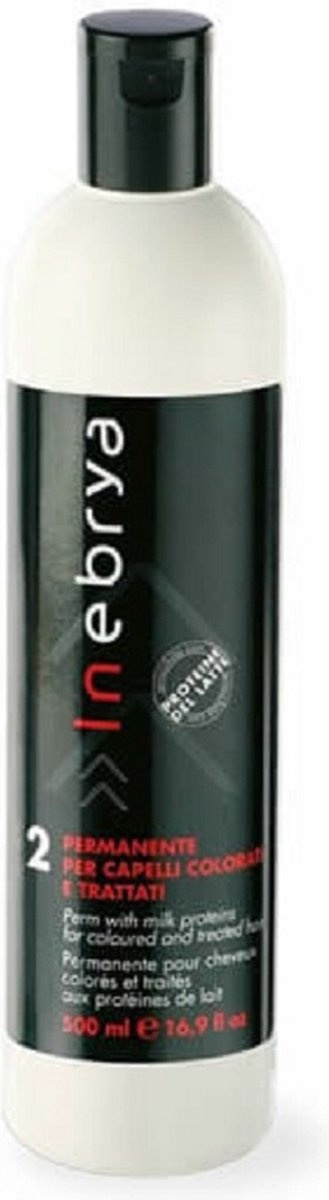
Inebrya 2 Perm for Coloured & Treated Hair 500ML
Inebrya 2 Perm for Coloured & Treated Hair 500ML
Brand: Inebrya
Category: Health & Beauty > Personal Care > Hair Care > Hair Permanents & Straighteners